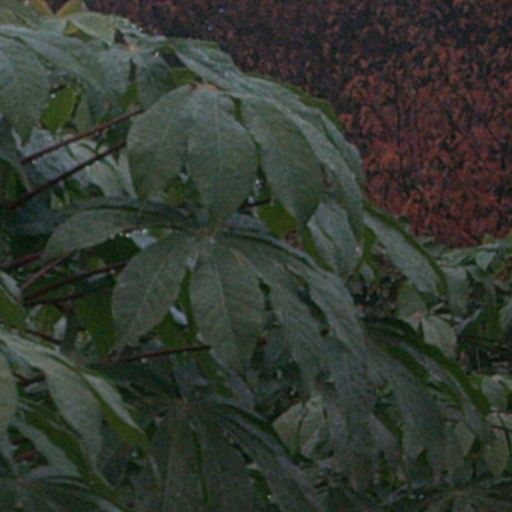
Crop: cassava